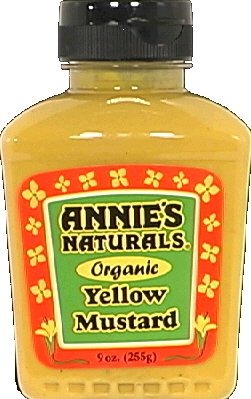
Item Name: Annie'S Naturals Organic Yellow Mustard ( 12x9 OZ) ( Value Bulk Multi-pack)
Value: 108.0
Unit: Fl Oz

Price: 5.79